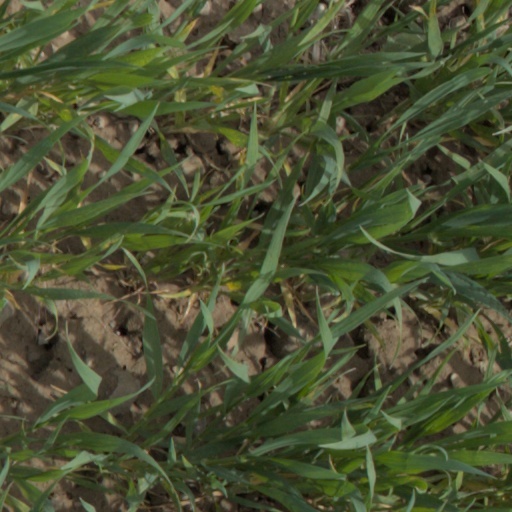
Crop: wheat